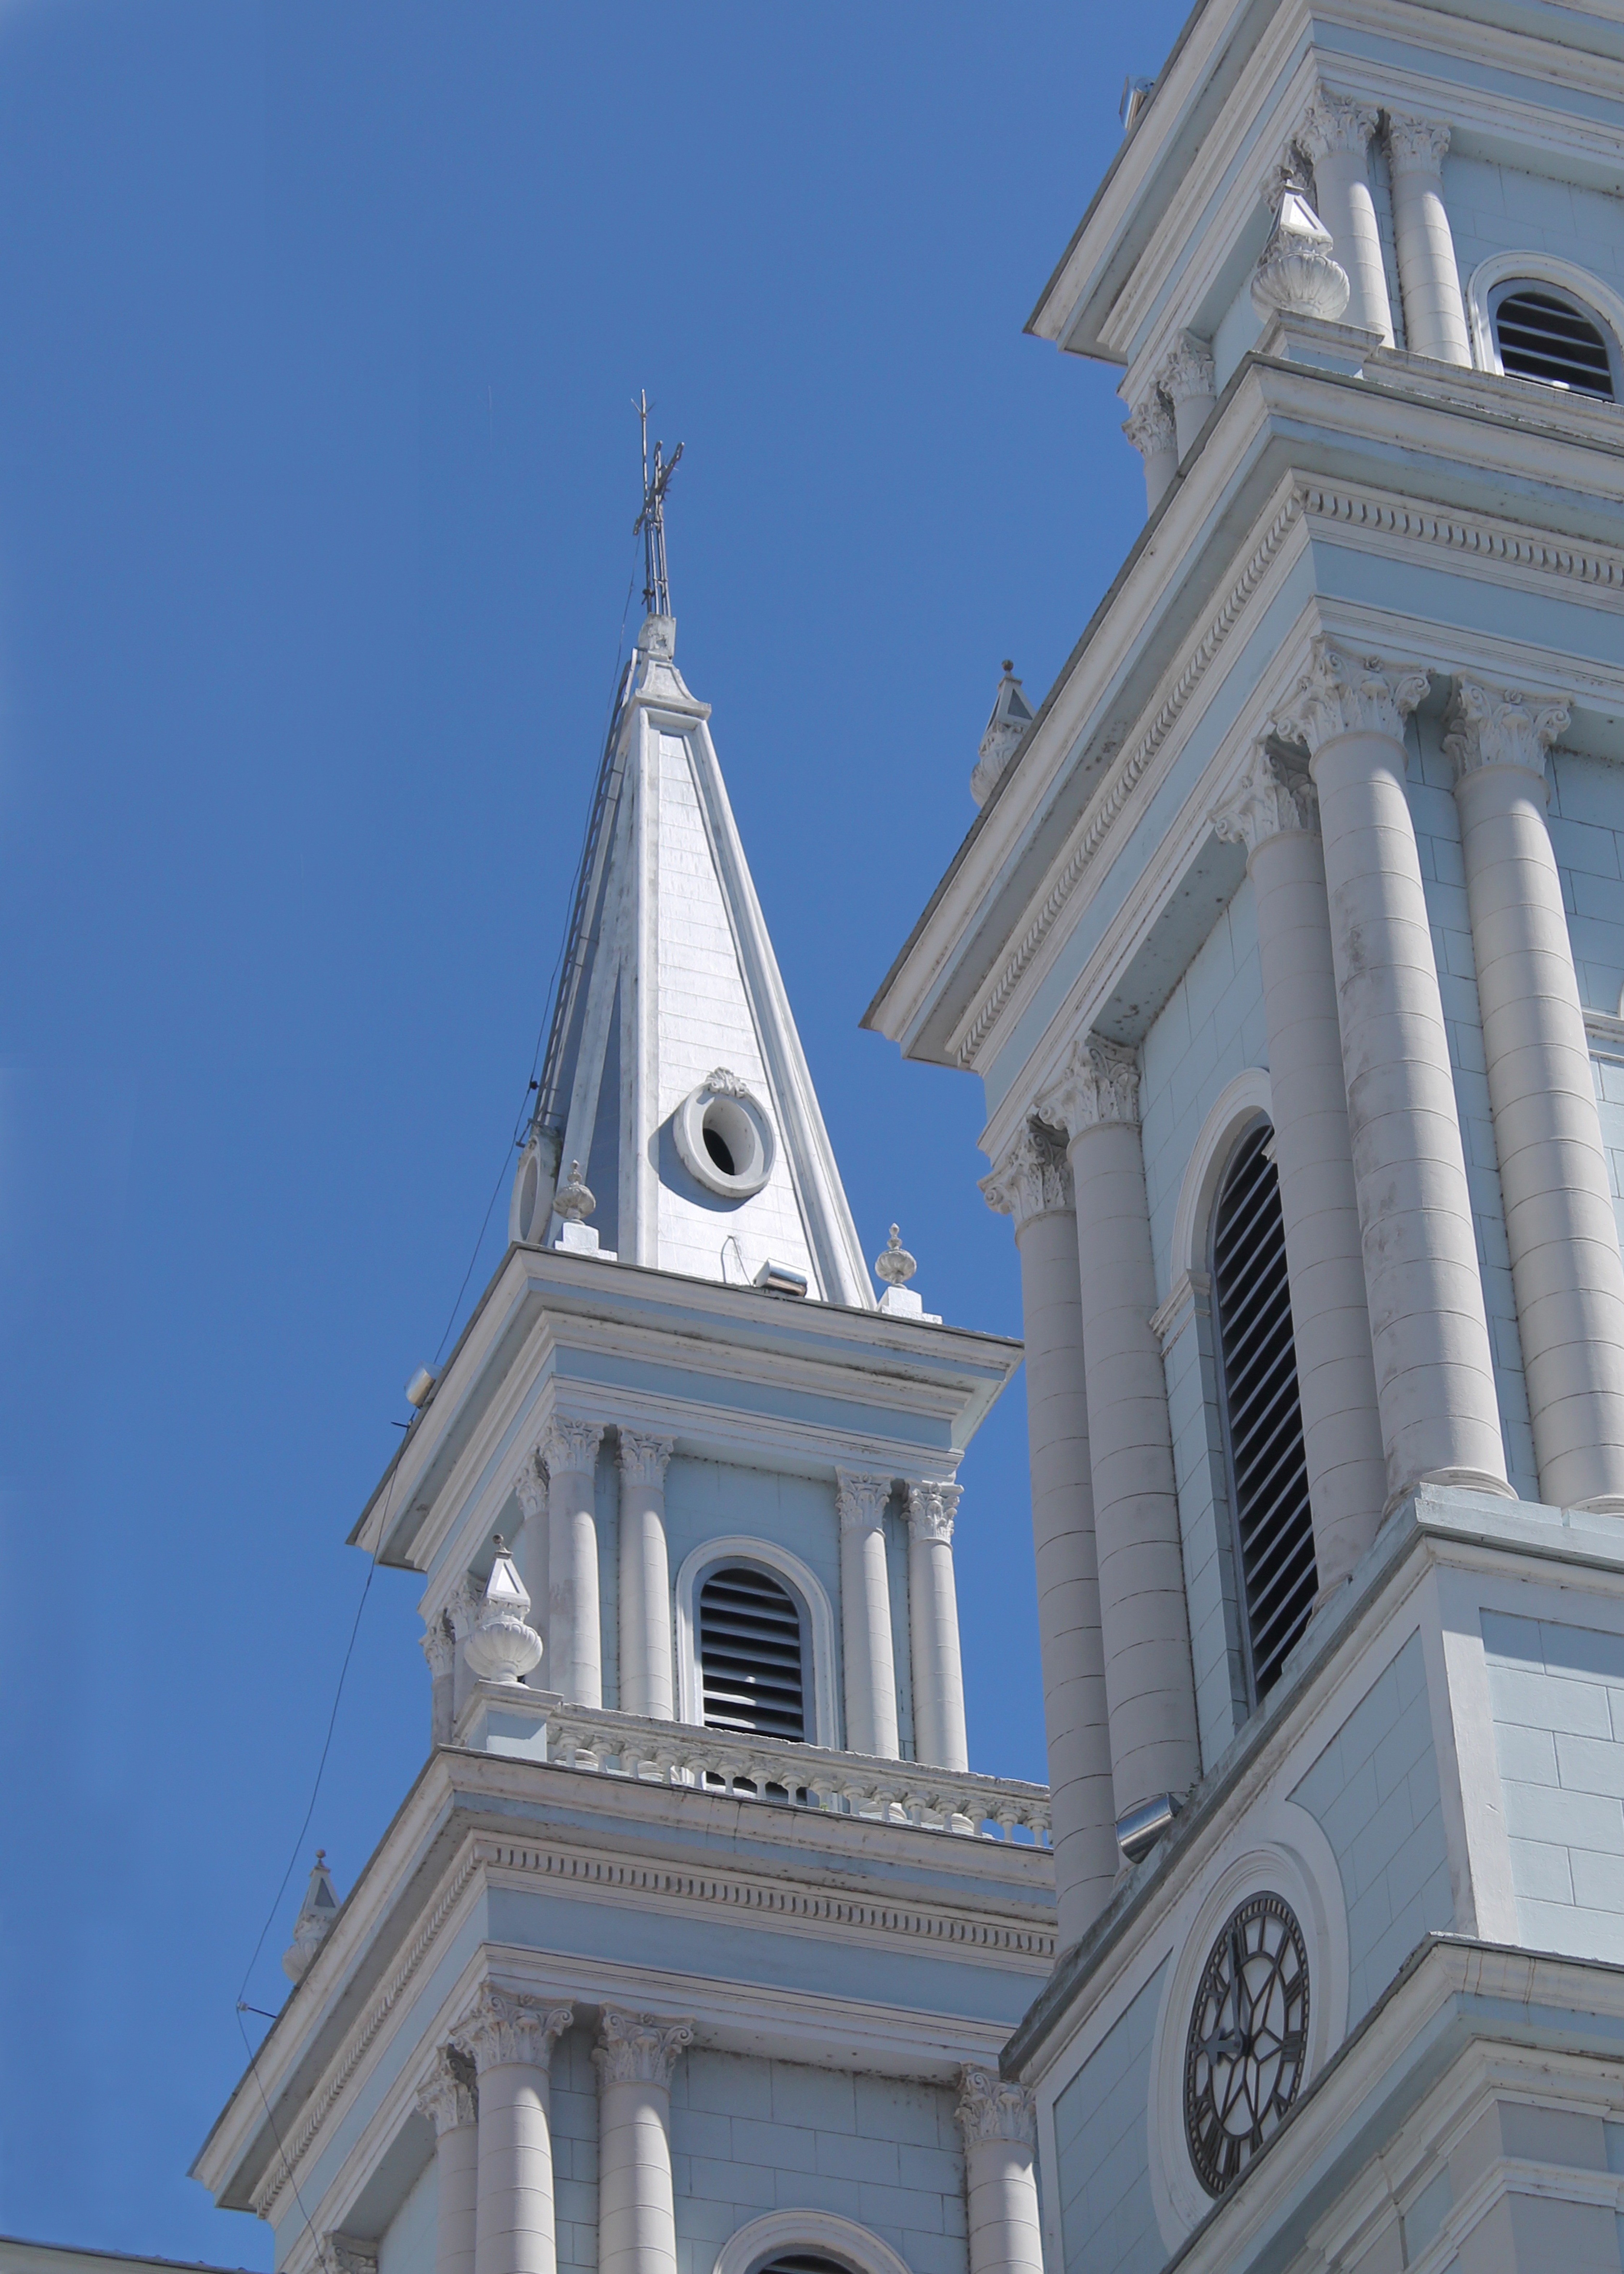
architecture, building, tower, landmark, facade, church, cathedral, place of worship, bell tower, spire, steeple, basilica, campos dos goytacazes, s o salvador square